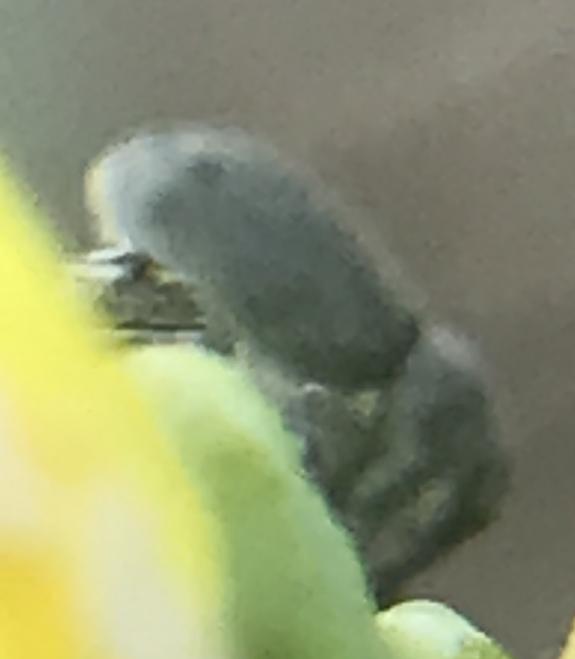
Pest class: Cabbage_seedpod_weevil